Glastonbury Festival 2007

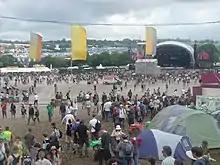
Mud at the "Other Stage" 2007

Continued periods of rain throughout much of the festival caused muddy conditions, though without the flooding of 2005, in part due to the new £750,000 flood defences. However, this constant rain made the general conditions within the site worse than 2 years before and more like the mud plains of 1998. It was difficult to find anywhere to sit down that had not turned to mud and key choke points, such as the thoroughfare at the front right of the Pyramid Stage, turned into a quagmire. Muddy conditions on the temporary roads on the periphery of the site led to delays for people leaving the site.